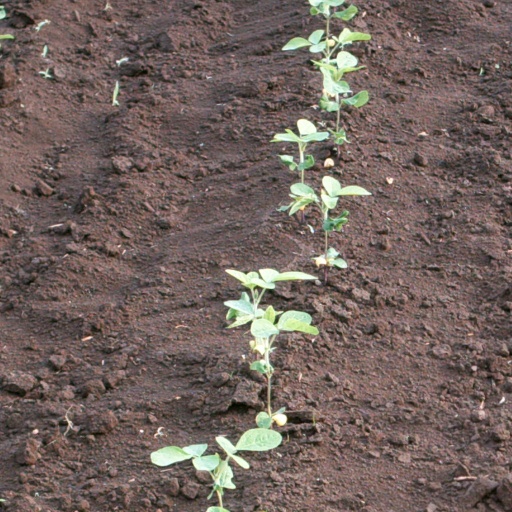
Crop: soybean